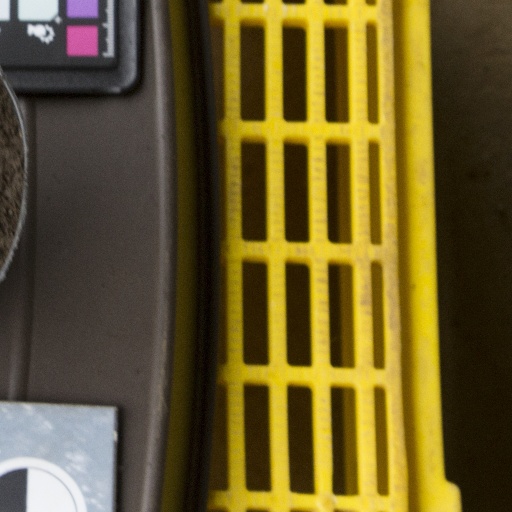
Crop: soybean